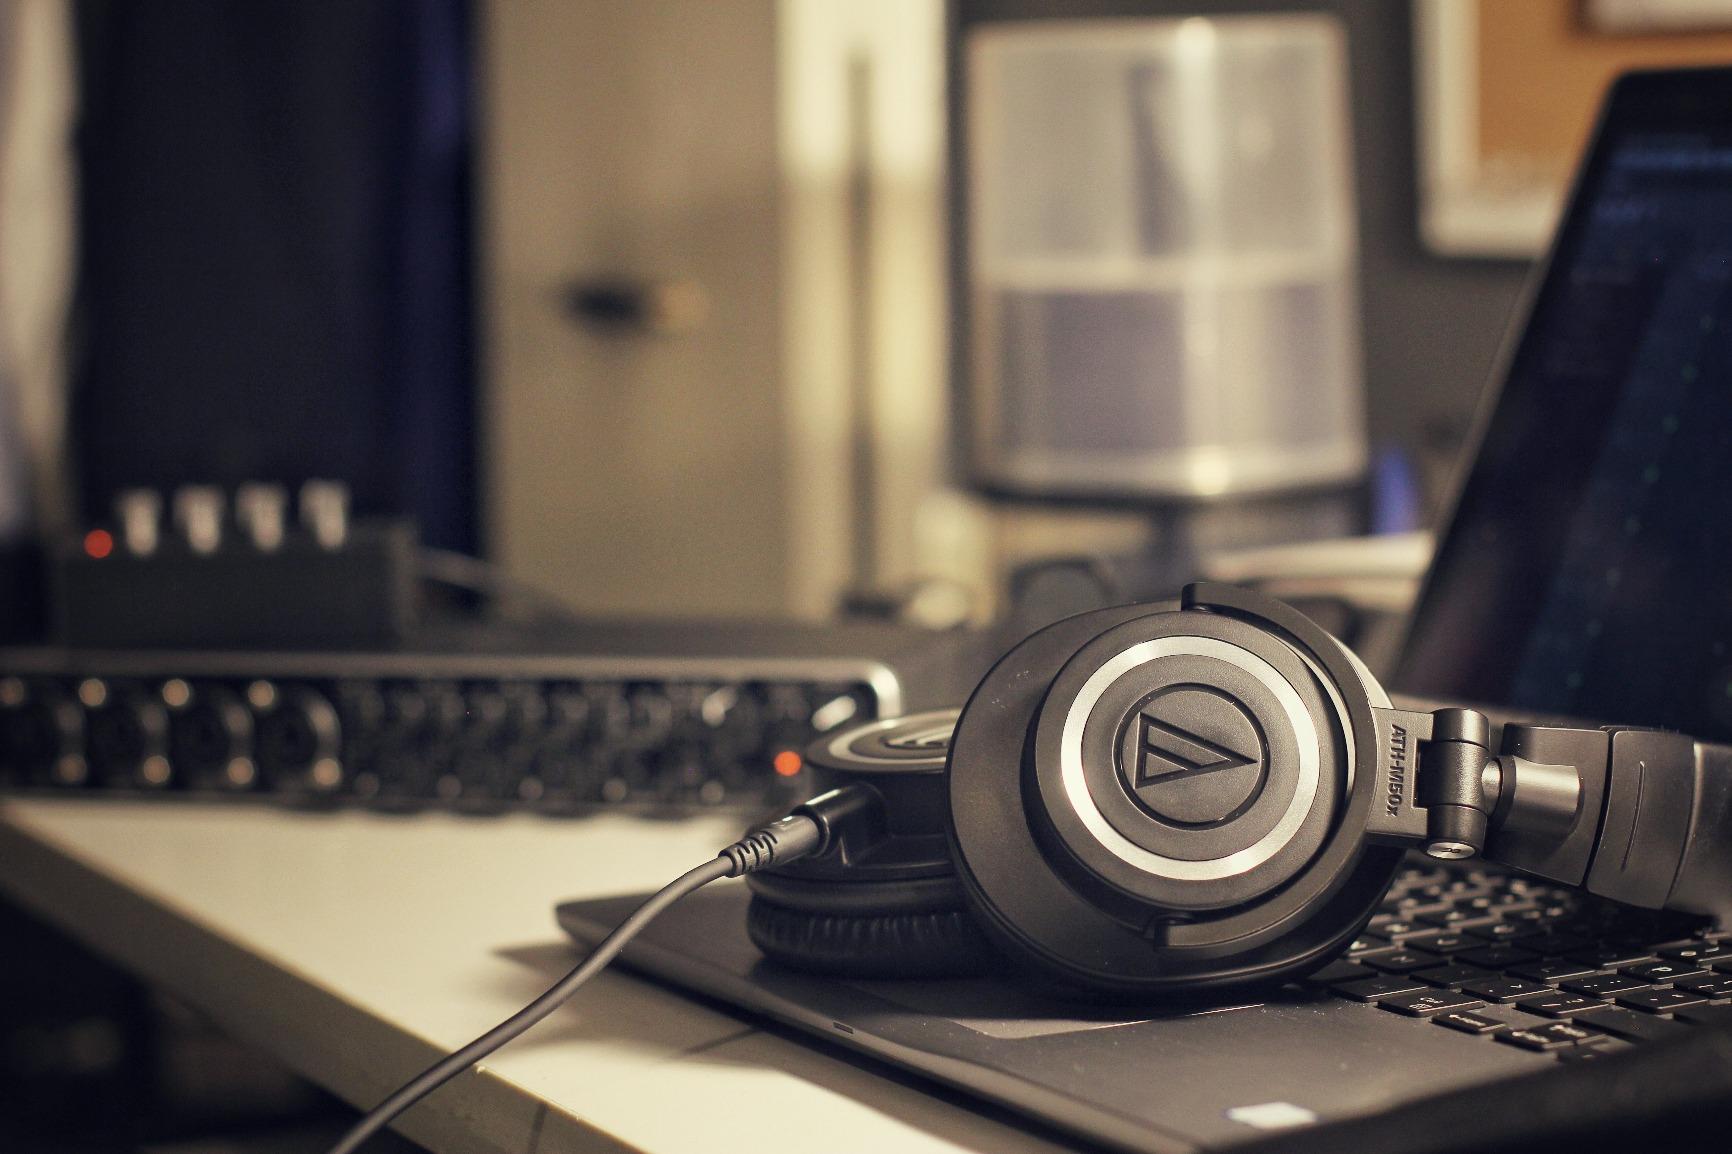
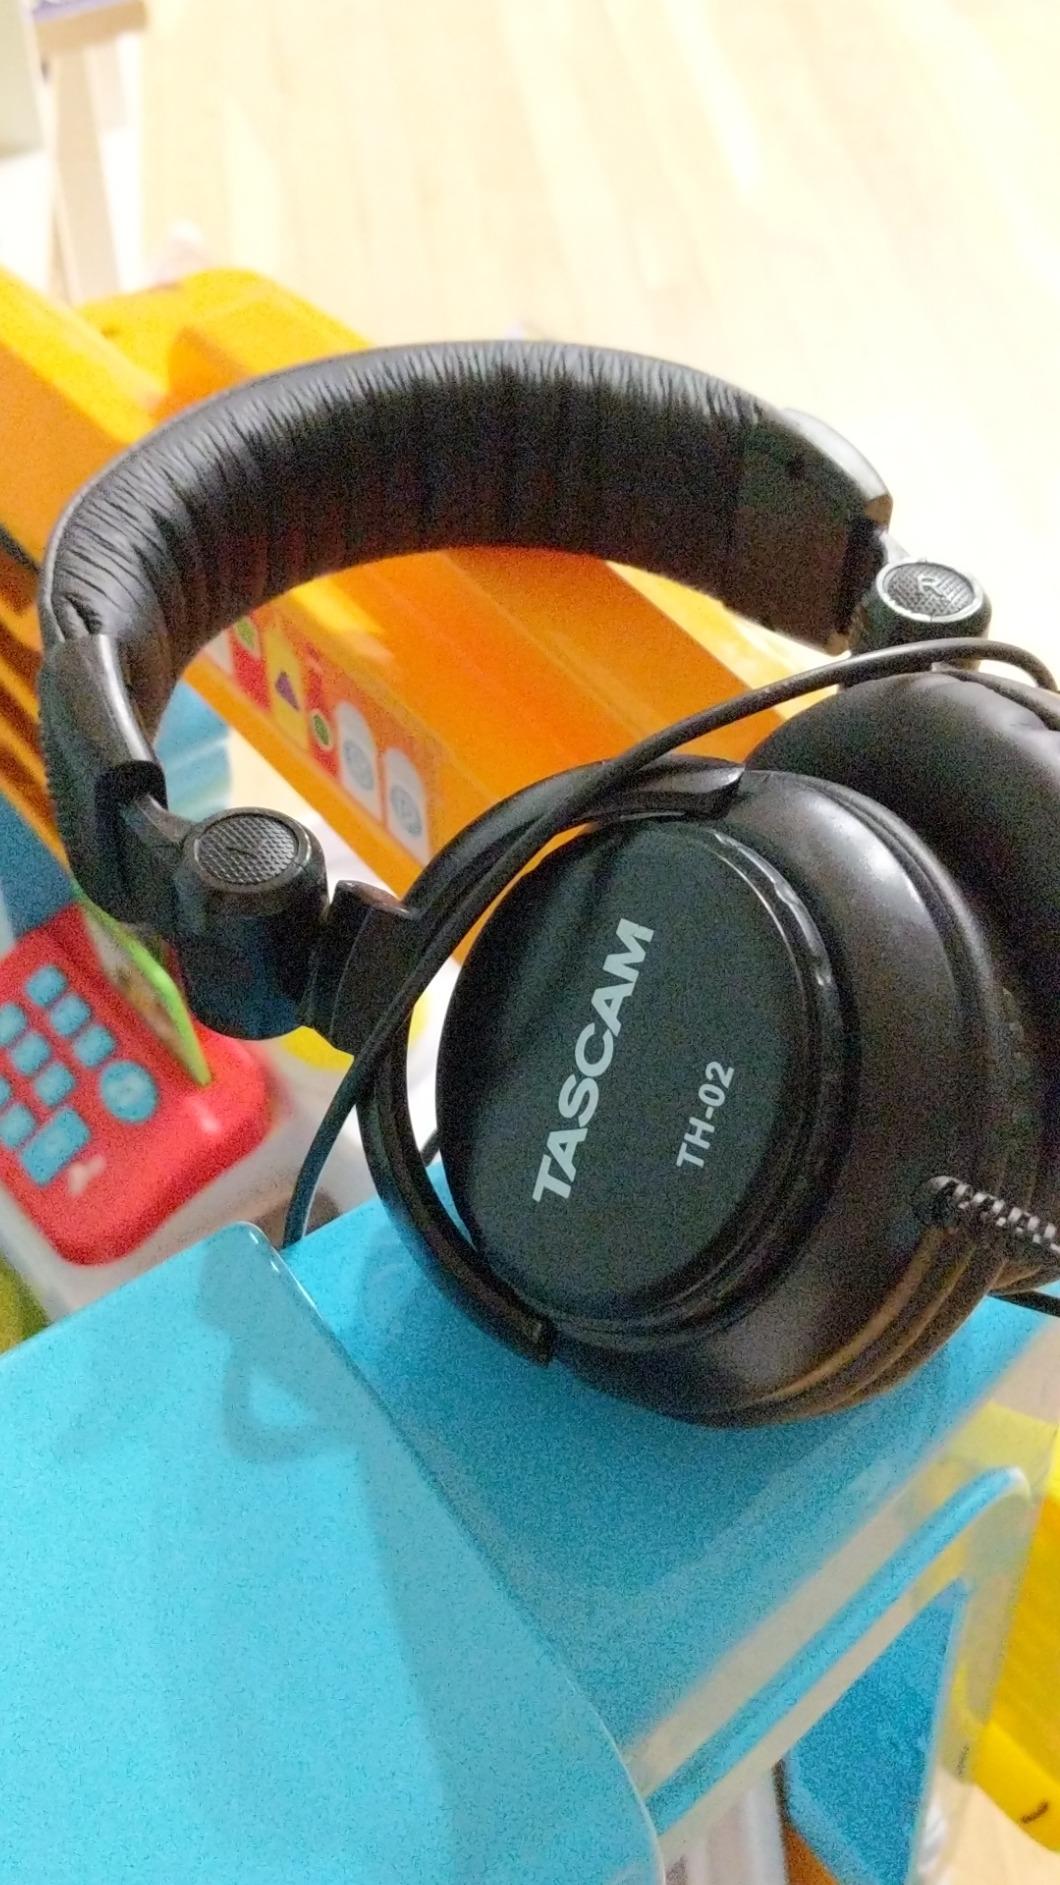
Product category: headphones
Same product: no